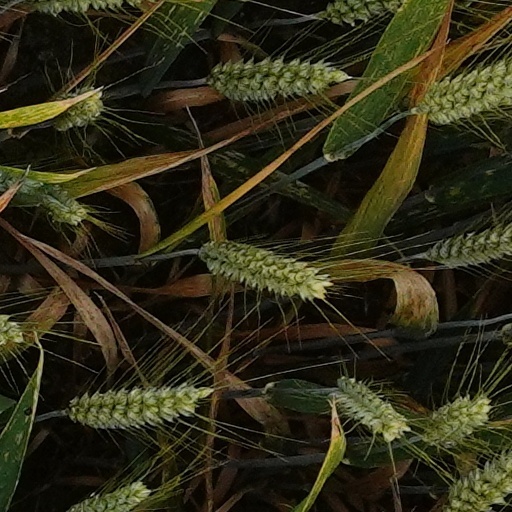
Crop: wheat